JoJo's Bizarre Adventure: Eyes of Heaven

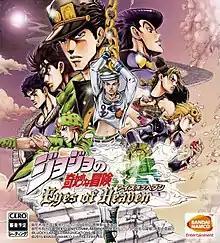
Japanese cover, depicting the manga's protagonists

JoJo's Bizarre Adventure: Eyes of Heaven is an action video game for the PlayStation 3 and PlayStation 4 developed by CyberConnect2 and published by Bandai Namco Entertainment. Based on the "JoJo's Bizarre Adventure" manga series by Hirohiko Araki, "Eyes of Heaven" is the second game in the franchise to be developed by CyberConnect2, following 2013's "", with which this game shares the same engine. The game was released for the PlayStation 3 and PlayStation 4 in Japan on December 17, 2015, and was released exclusively on the PlayStation 4 in Western territories on June 28, 2016.